East Surrey (UK Parliament constituency)

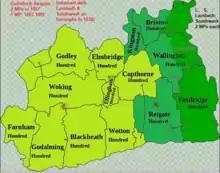
Latter version of this area in its earlier existence (1867–1885) in darkest green, the stark dark/light split shows the preceding simpler East–west division of the county, dark shades being the former (1832–1867) version of that two-member area.

1868–1885: The Hundred of Tandridge, and so much of the Hundred of Wallington as included and lay to the east of the parishes of Croydon and Sanderstead, and so much of the Hundred of Brixton as included and lay to the east of the parishes of Streatham, Clapham and Lambeth.